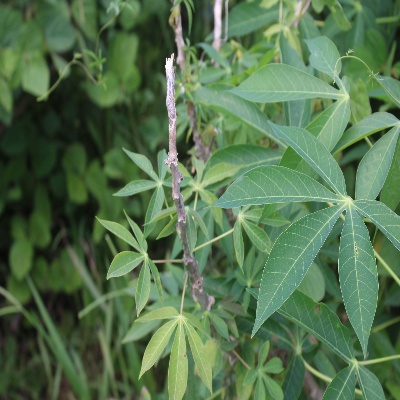
Crop: Cassava
Condition: healthy